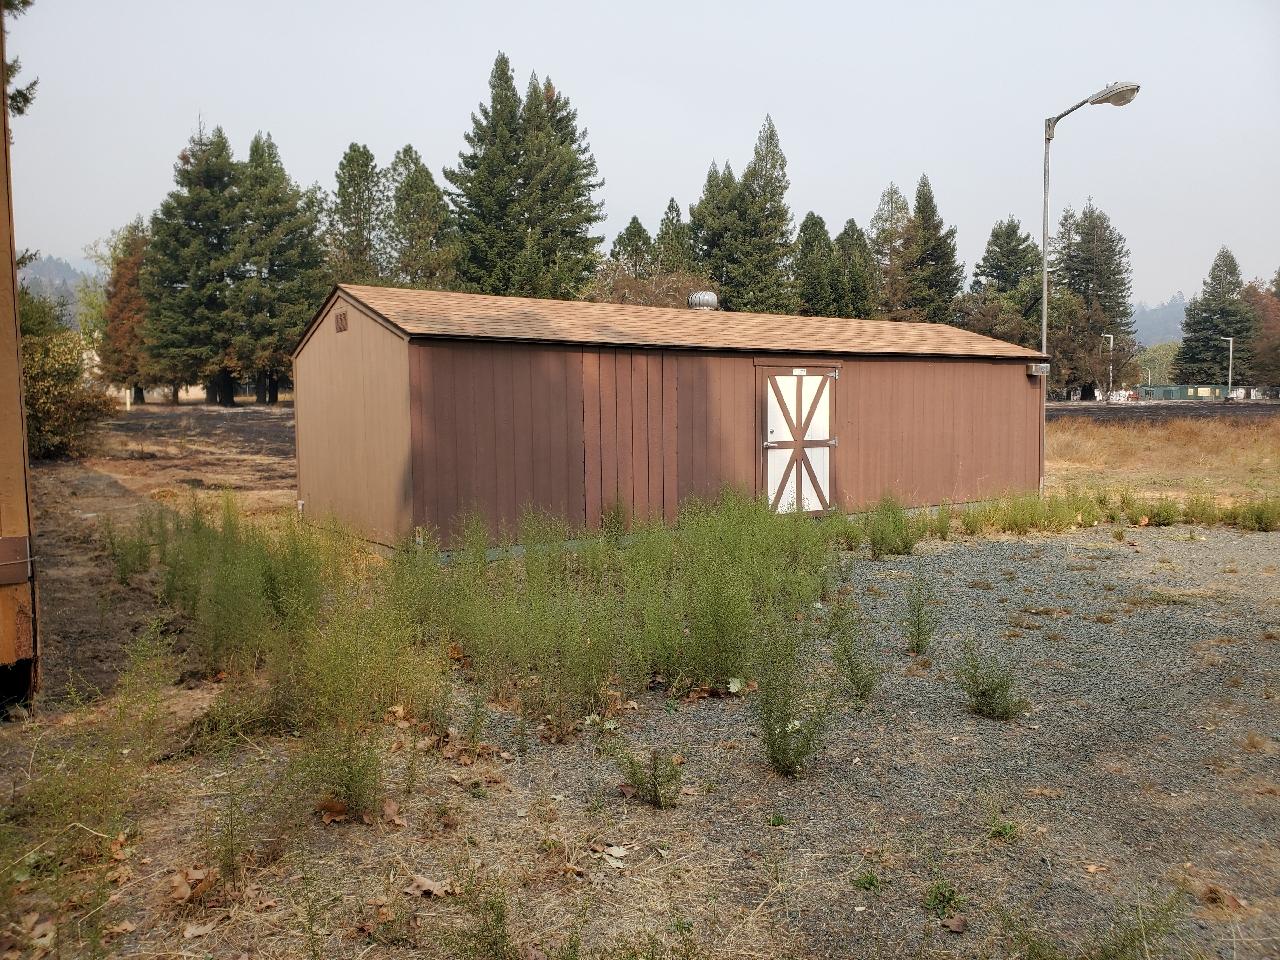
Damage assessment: no_damage